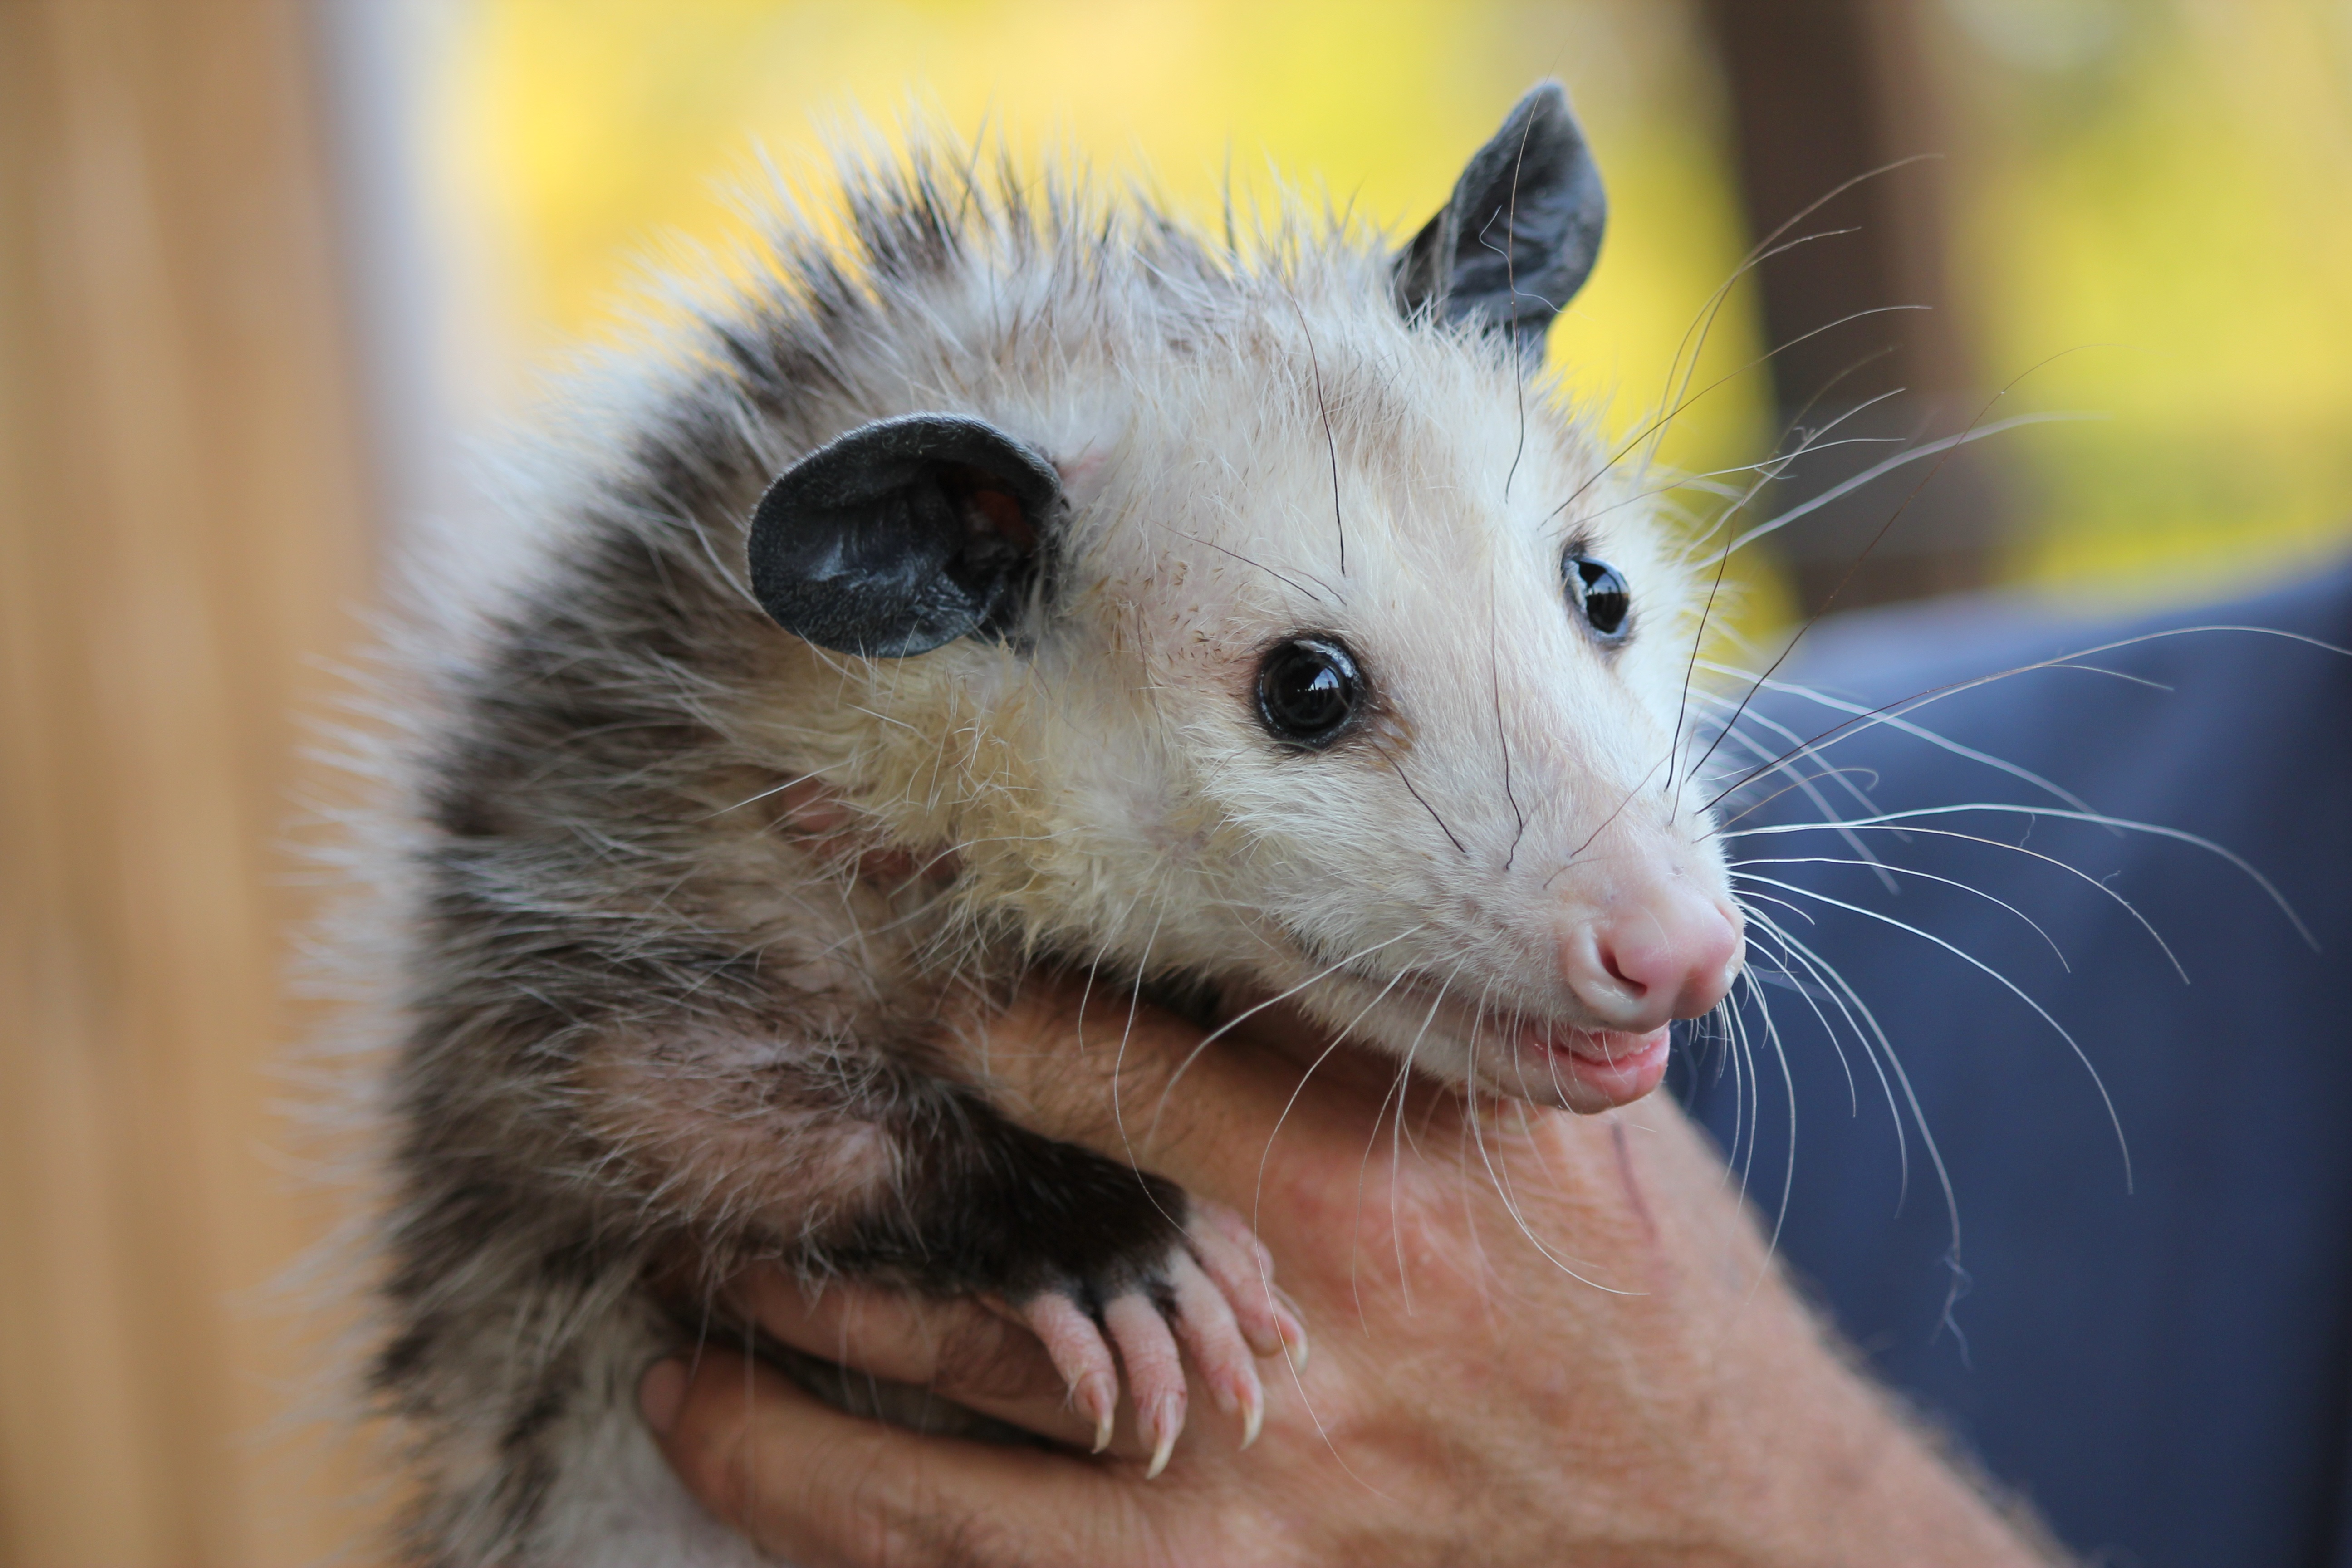
hand, nature, animal, cute, looking, wildlife, wild, fur, small, mammal, rodent, holding, possum, opossum, fauna, whiskers, tail, furry, ears, vertebrate, funny, sanctuary, ugly, pest, marsupial, virginia opossum, common opossum